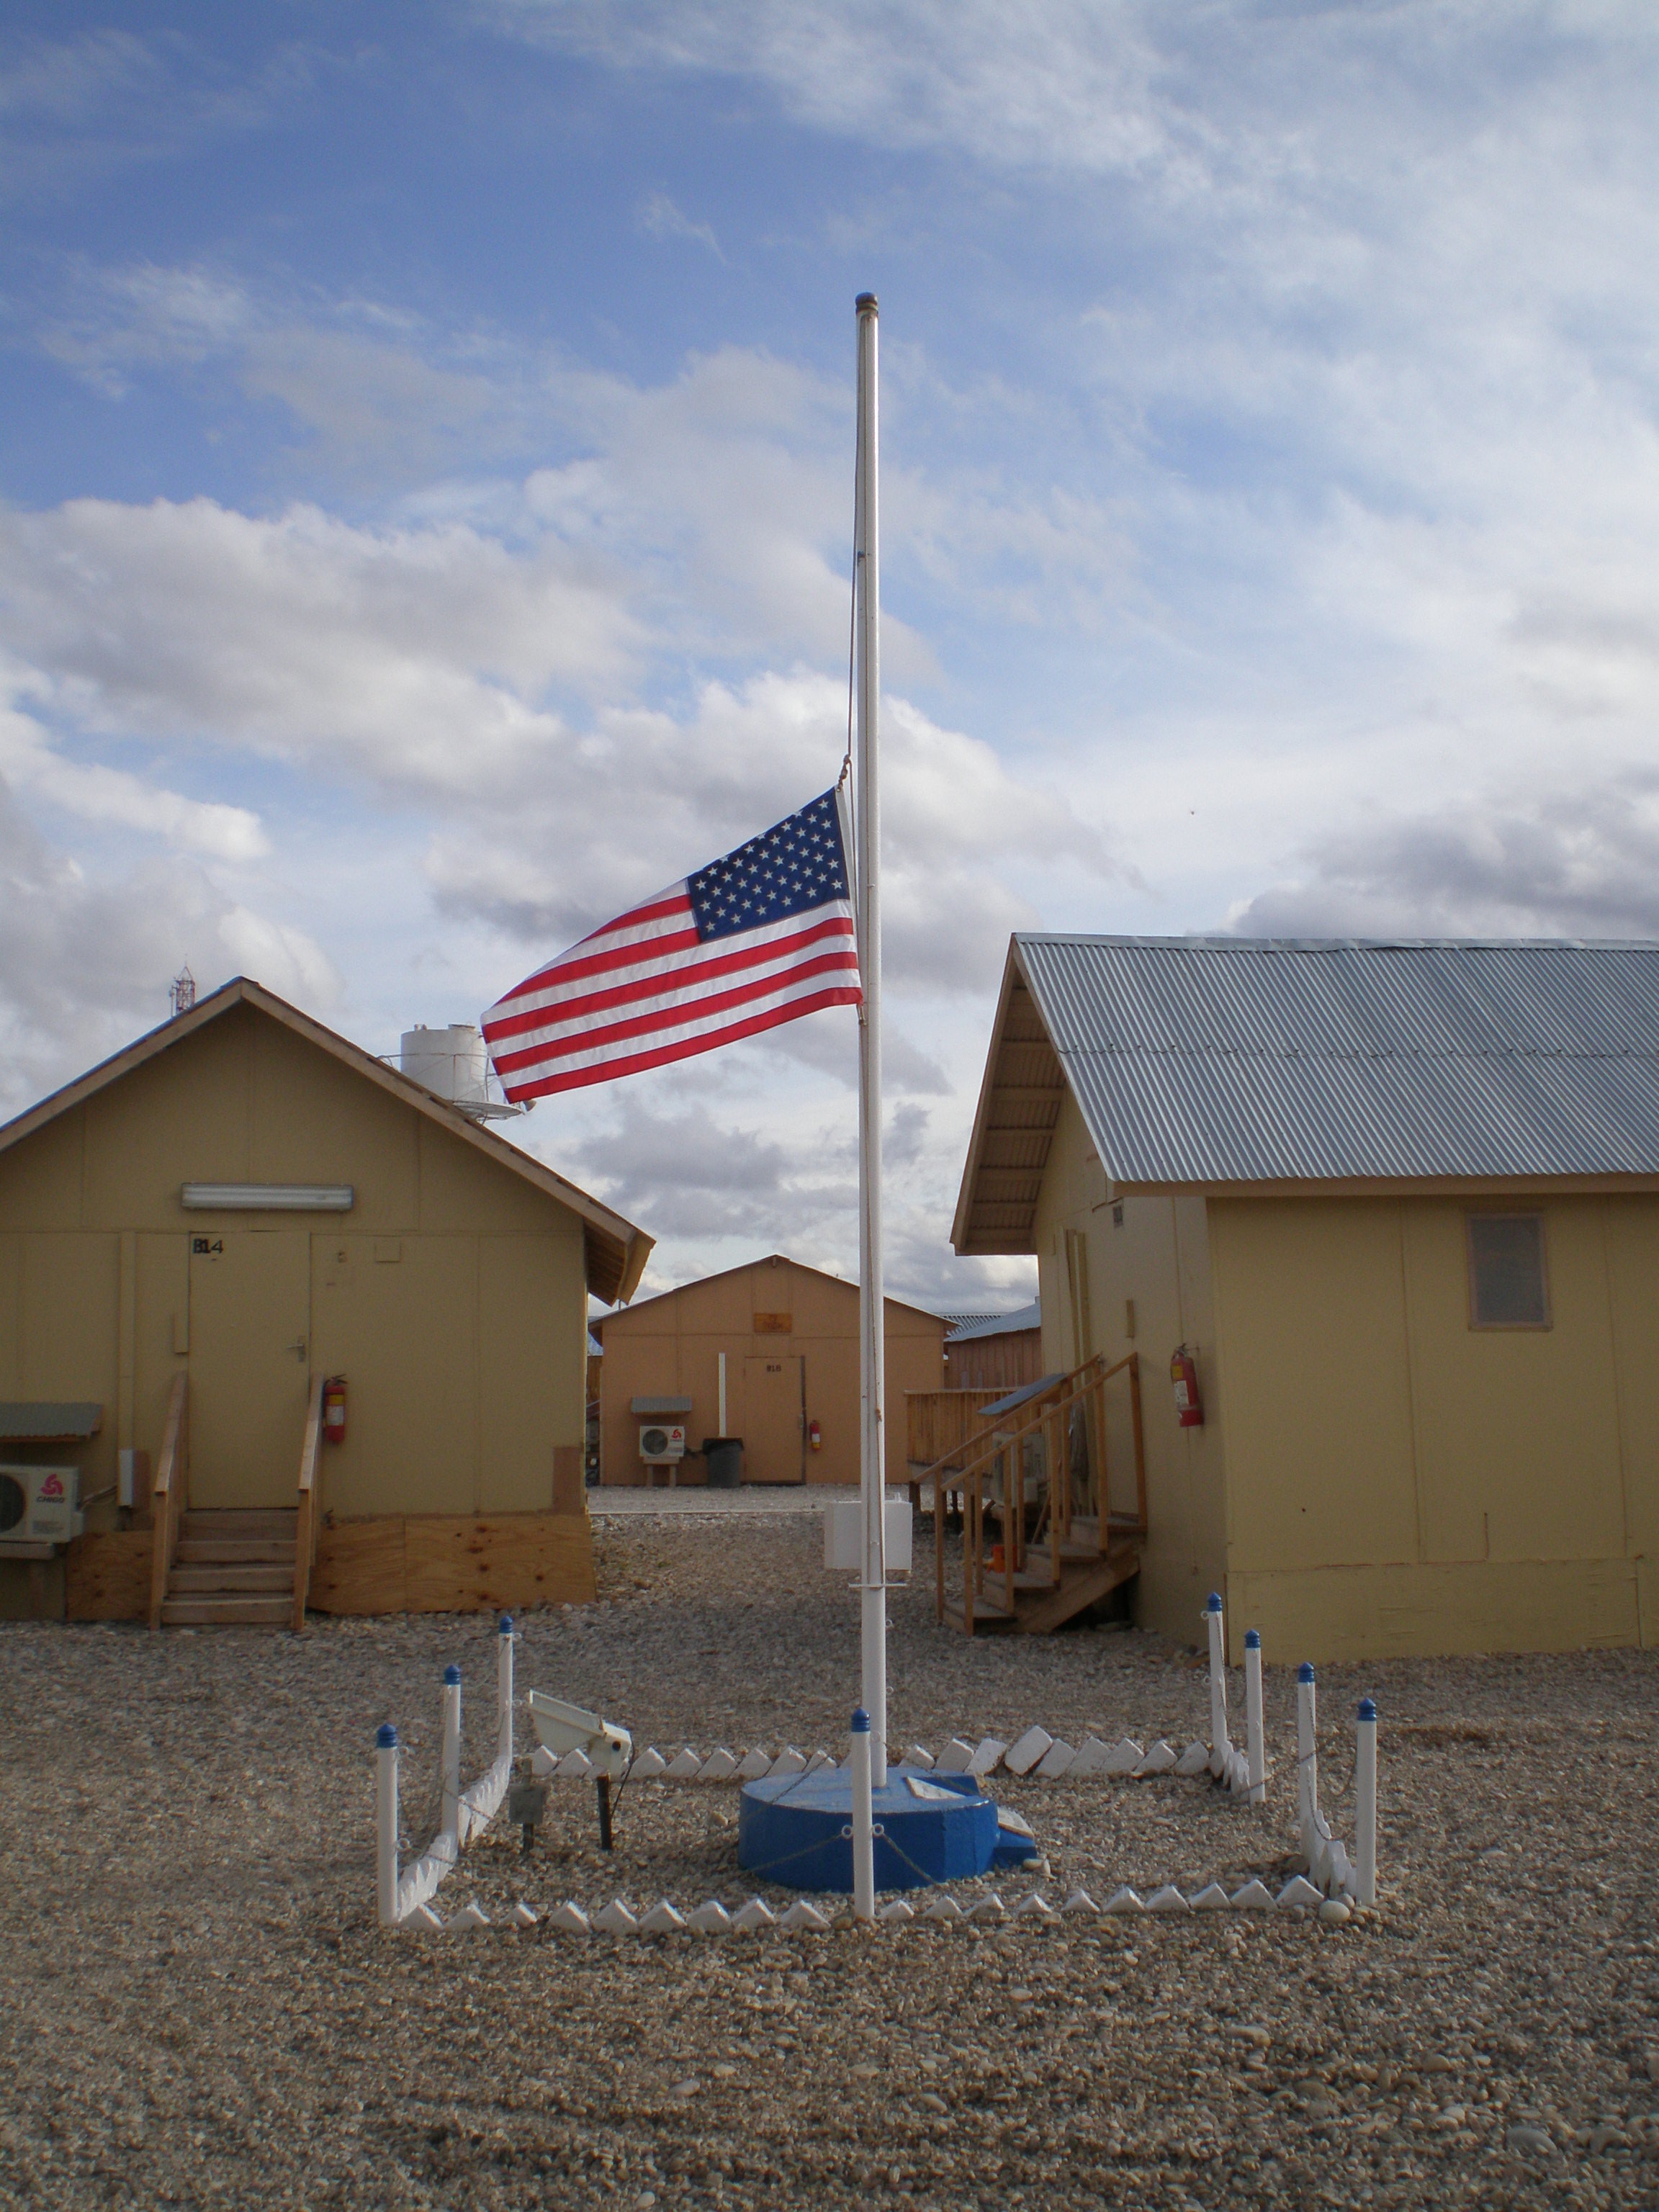
house, wind, roof, military, pole, soldier, symbol, mast, flag, usa, blue, freedom, patriotism, memorial, american, patriot, camp, us, patriotic, pride, waving, symbolic